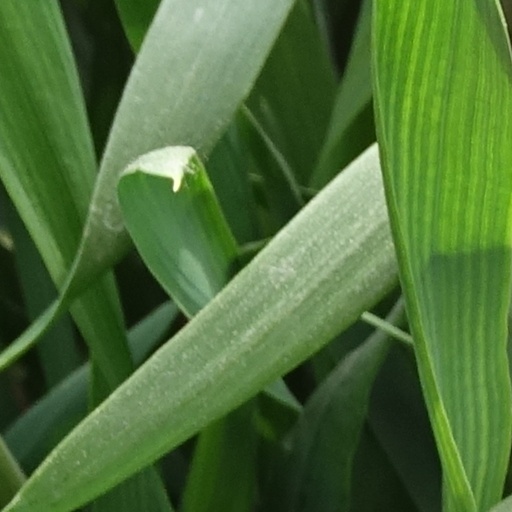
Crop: wheat